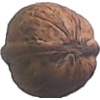
Label: Walnut 1